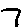
Label: 7